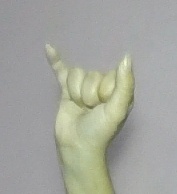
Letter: ya